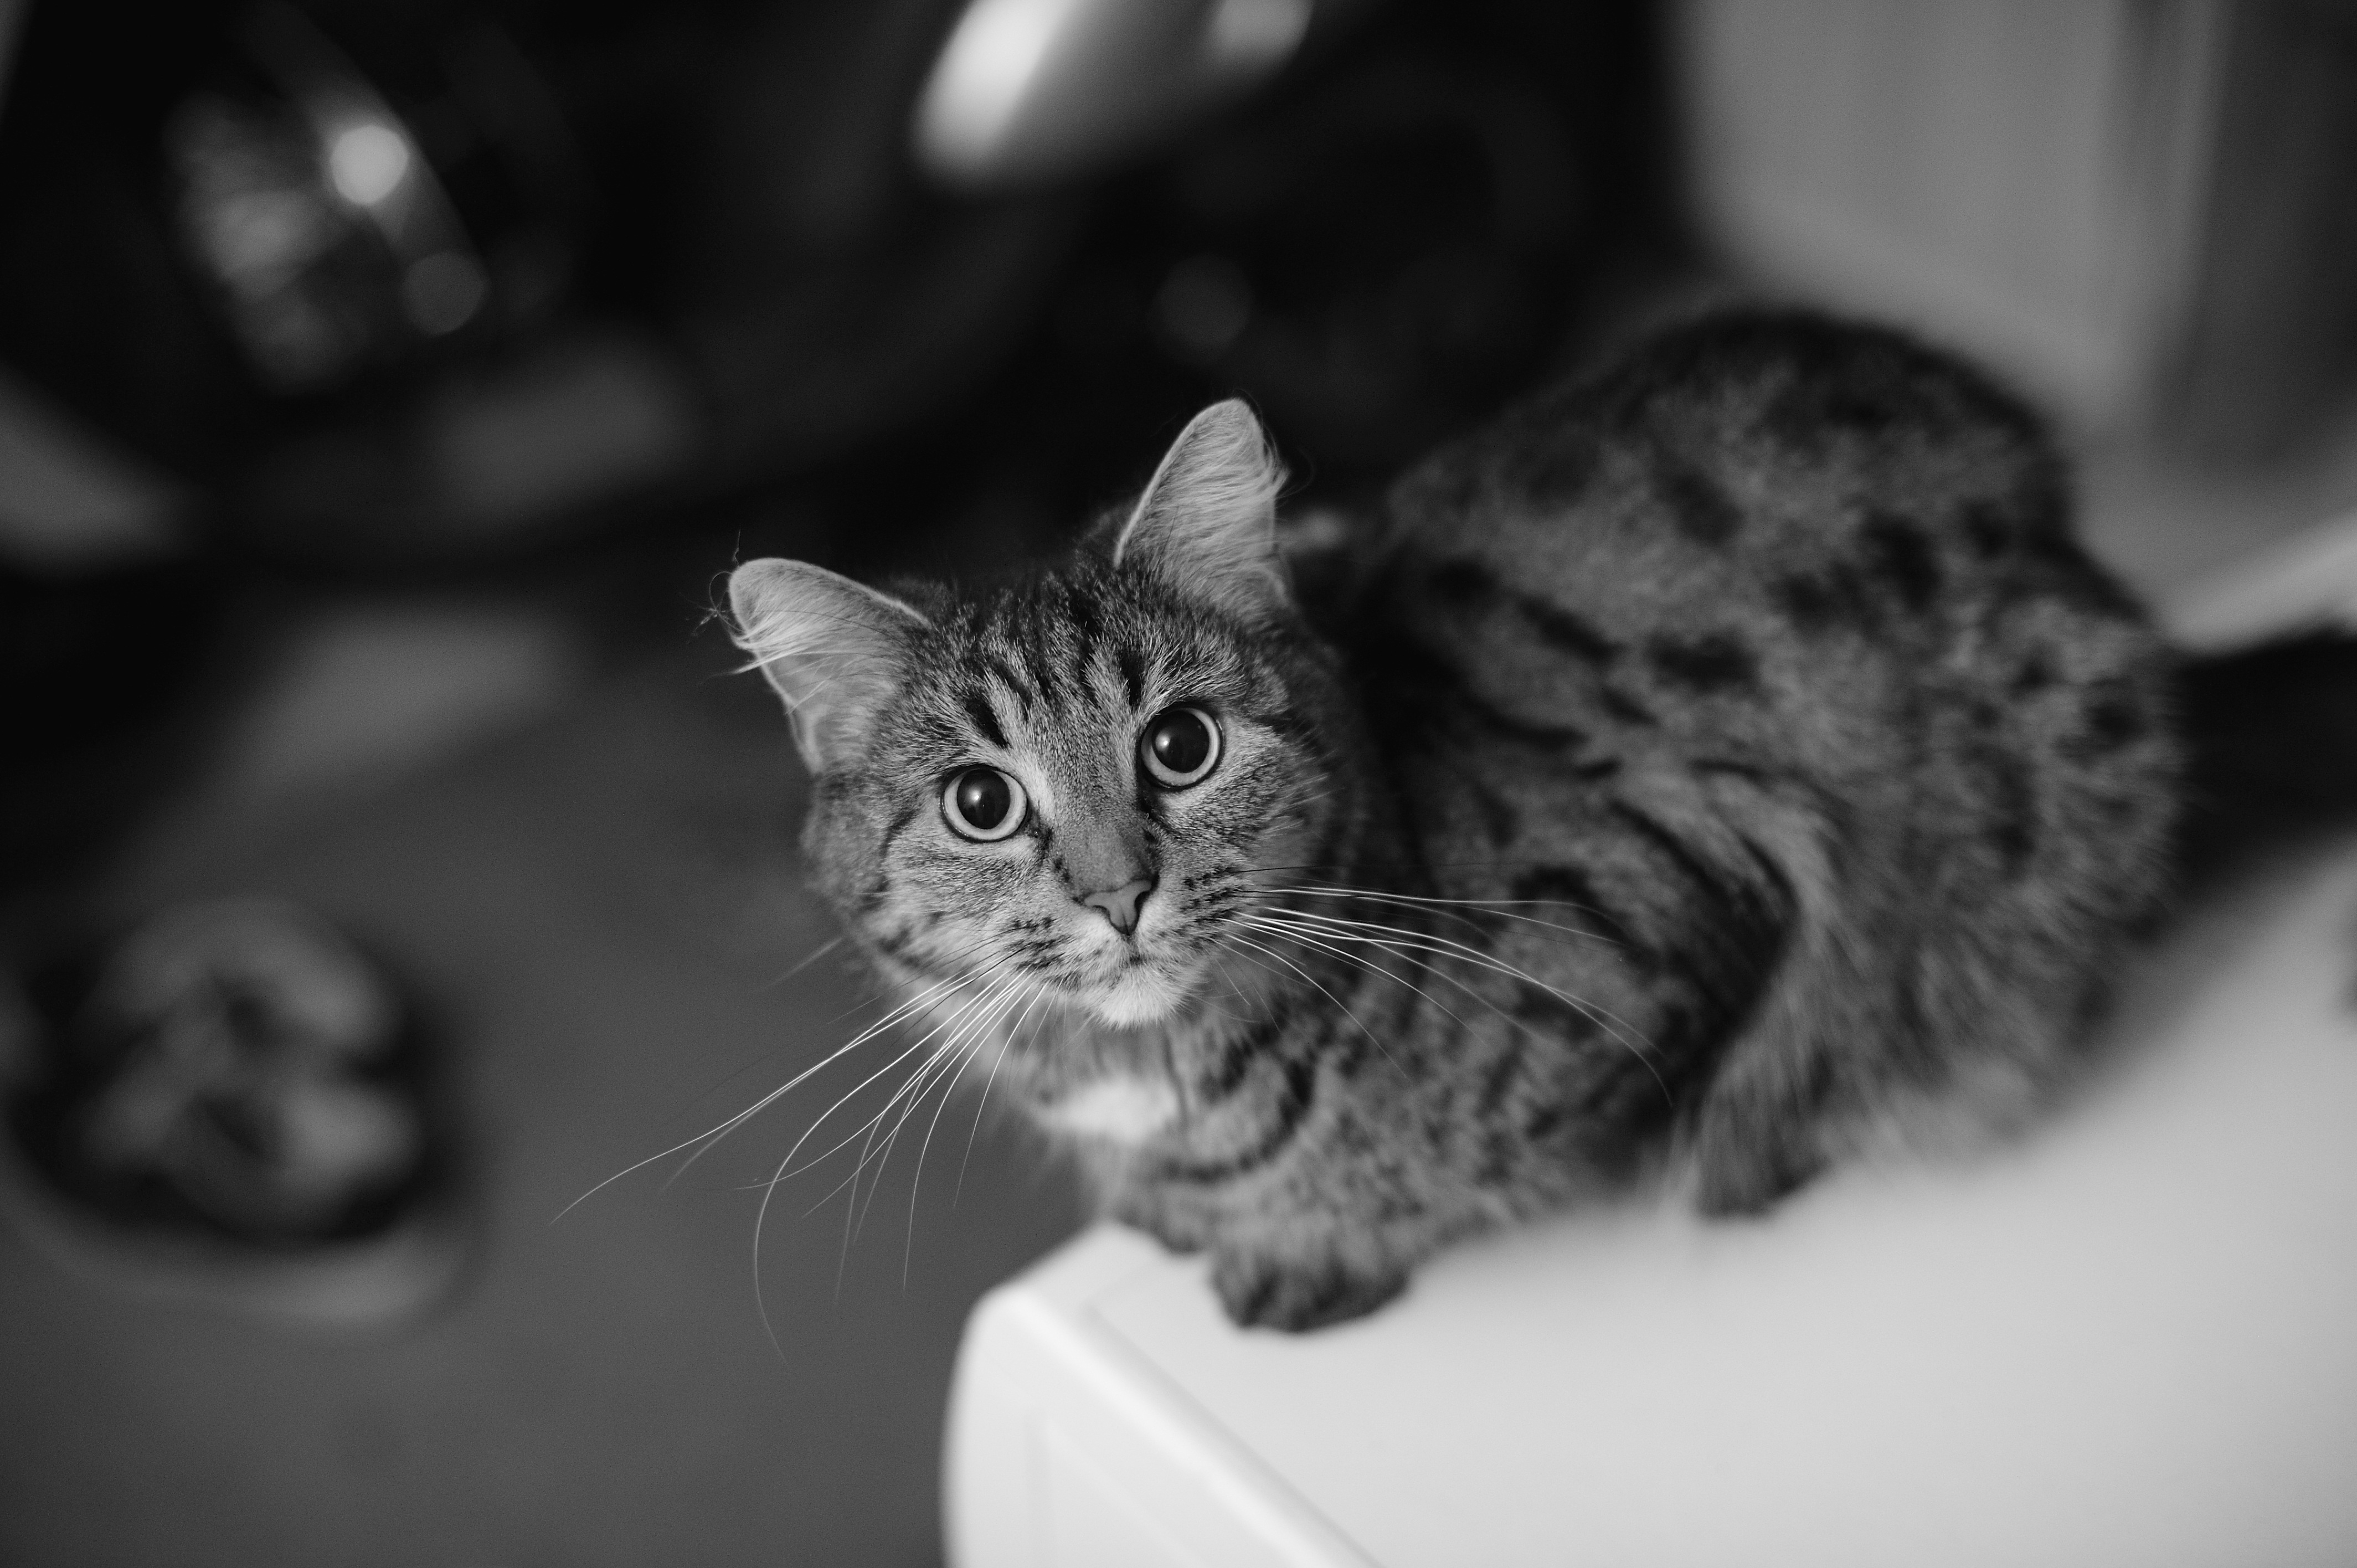
black and white, white, portrait, kitten, cat, indoor, mammal, black, monochrome, close up, pets, face, nose, whiskers, vertebrate, cats eyes, predators, pupils, striped cat, monochrome photography, small to medium sized cats, cat like mammal, female cat, gray striped cat